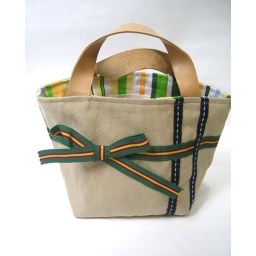
This mini-tote bag is adorned with a green striped ribbon and navy tape over khaki denim.